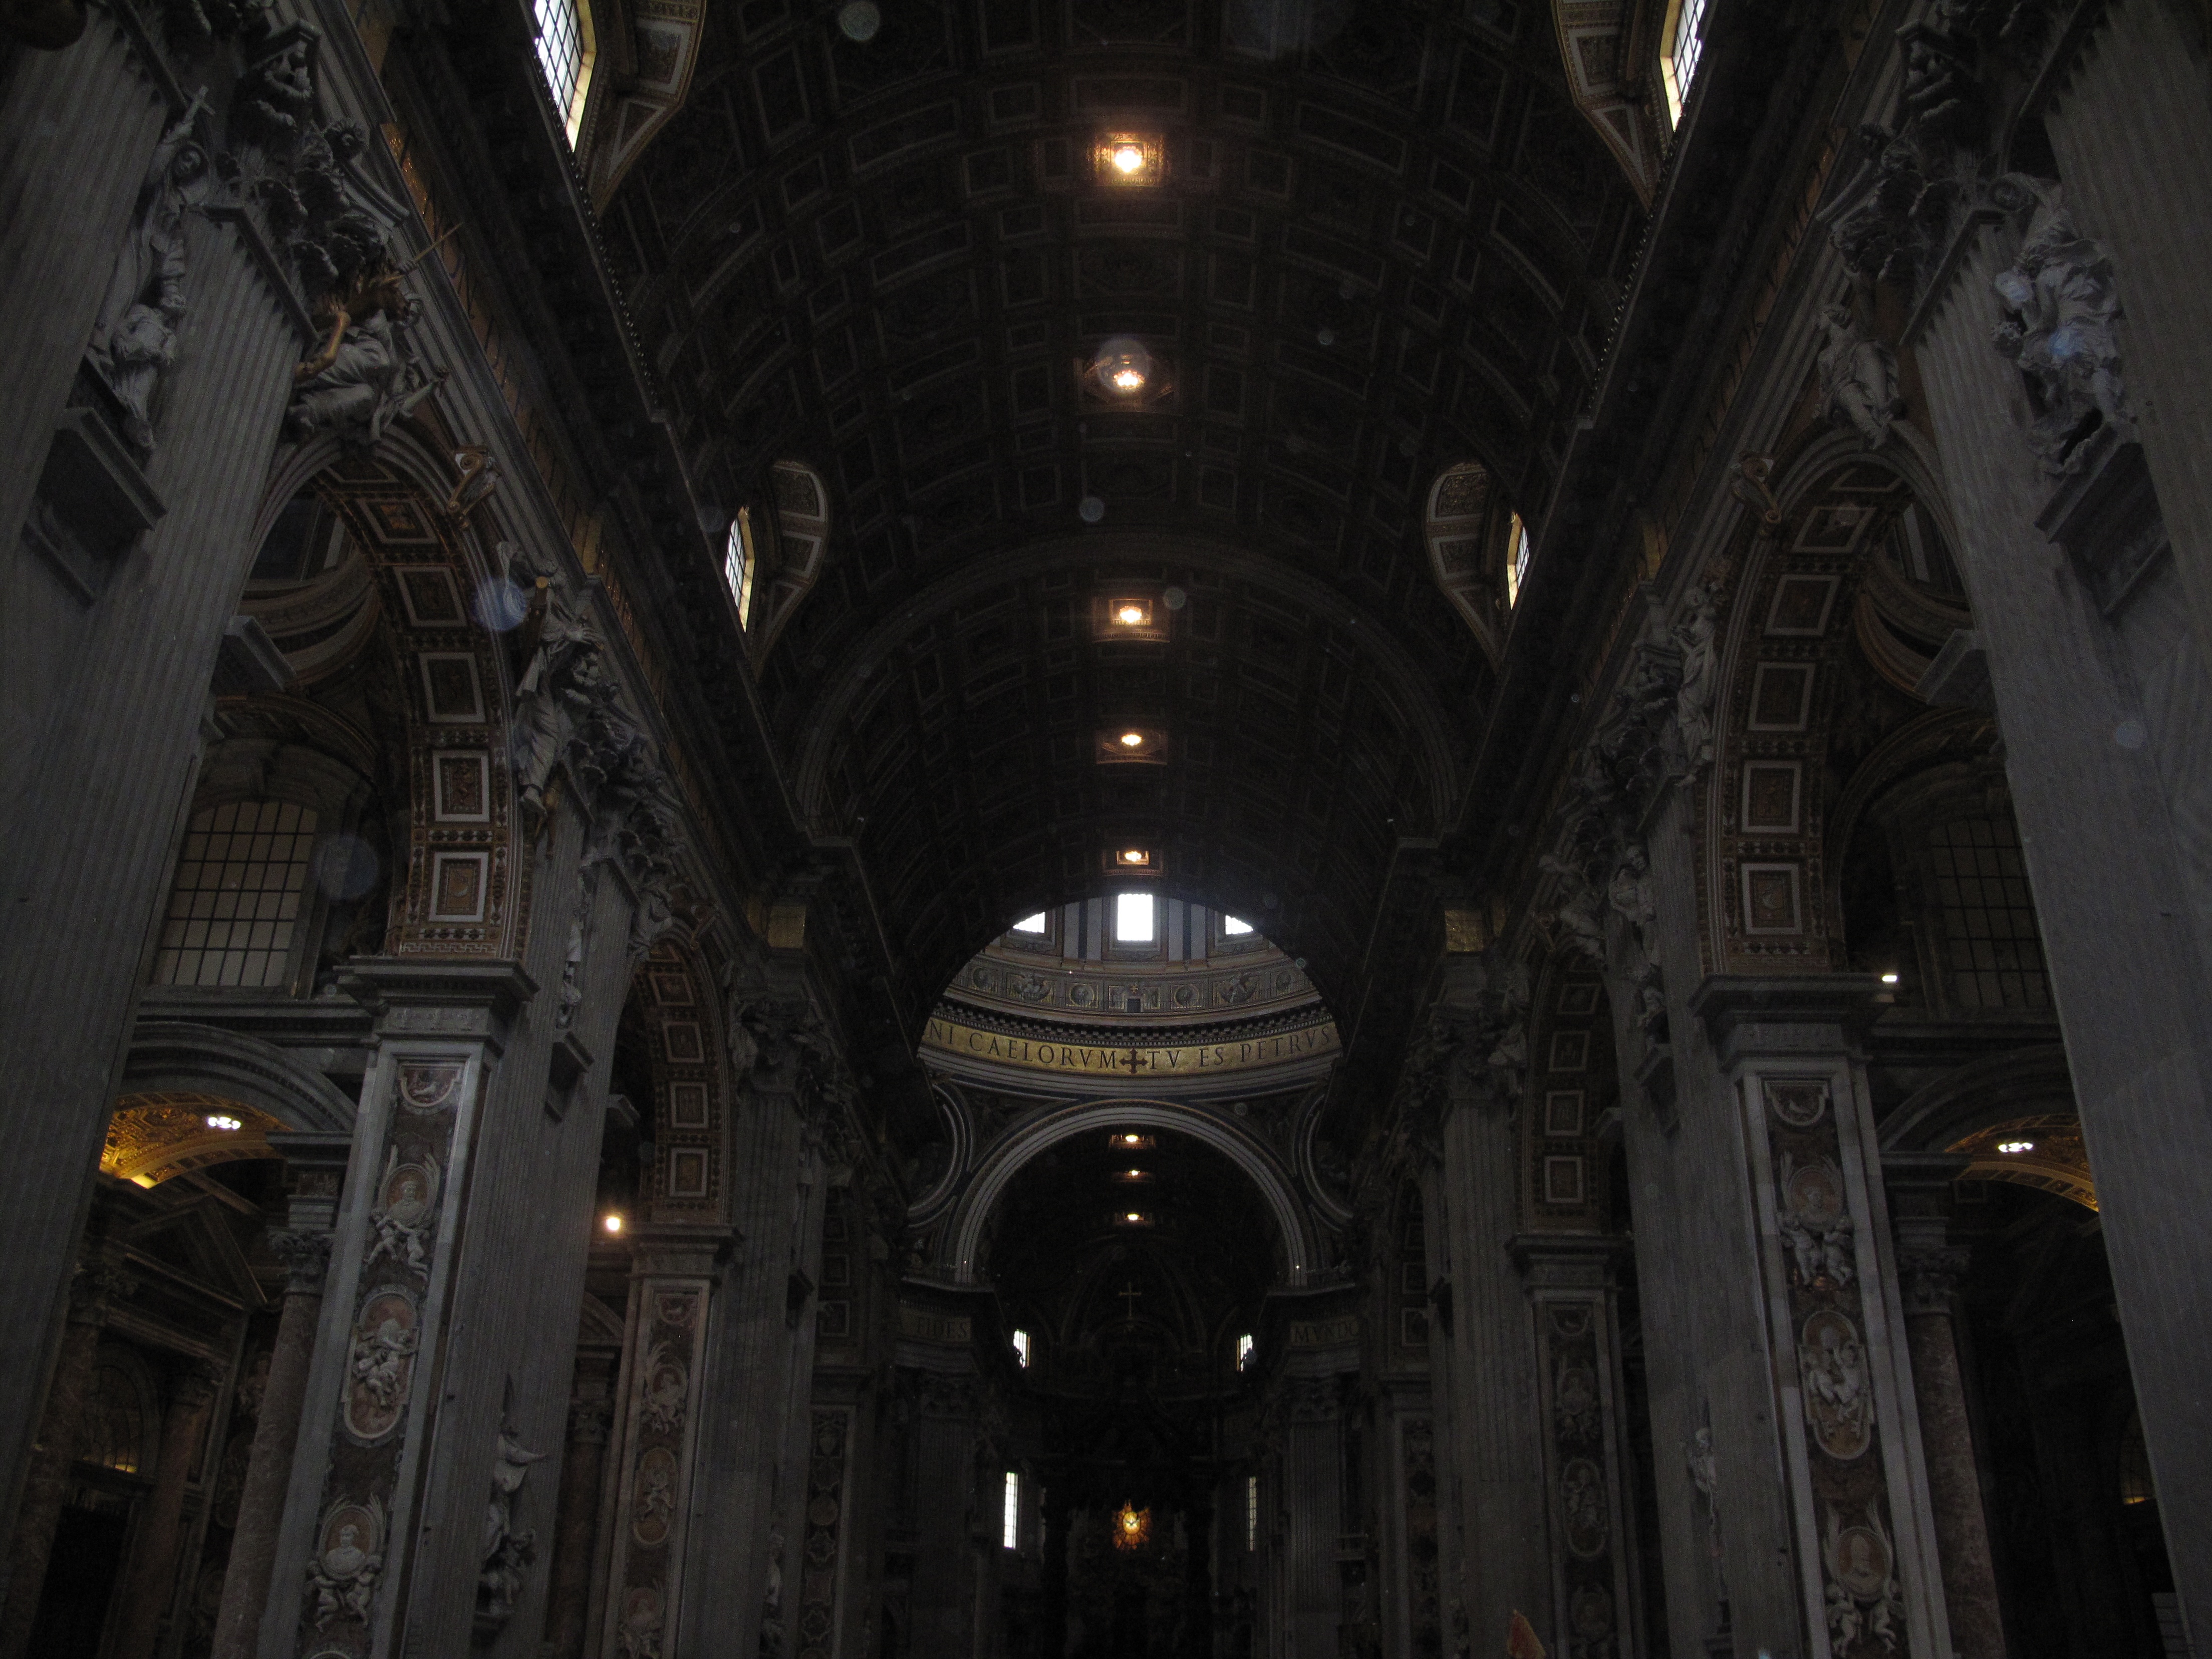
night, building, europe, architect, italy, darkness, church, cathedral, chapel, place of worship, symmetry, basilica, gothic architecture, san pedro, paneling